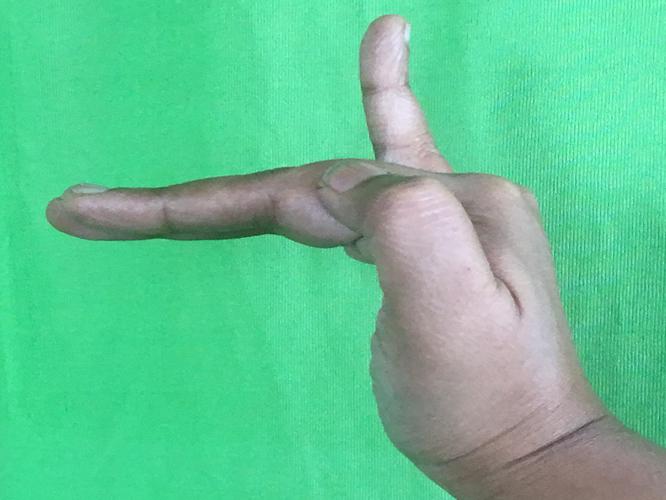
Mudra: Hamsapaksha
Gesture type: double_hand